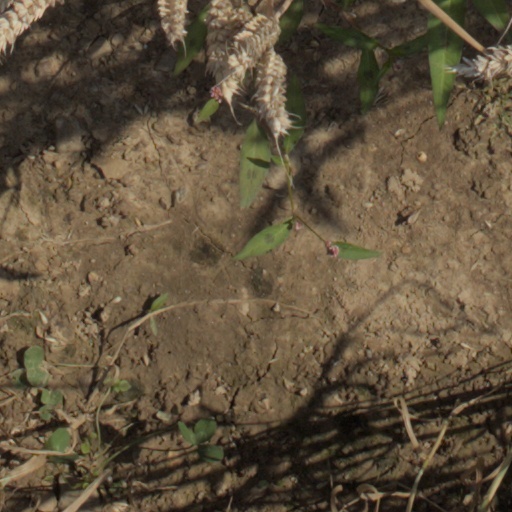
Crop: wheat